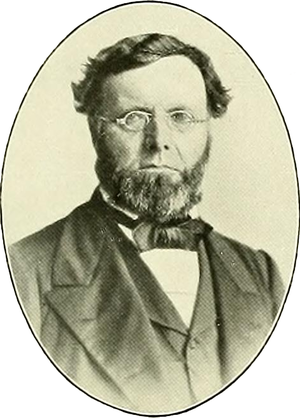
Carl Heinrich Schultz dit Bipontinus est un médecin et un botaniste allemand, né le 30 juin 1805 à Deux-Ponts et mort le 17 décembre 1867 à Deidesheim.